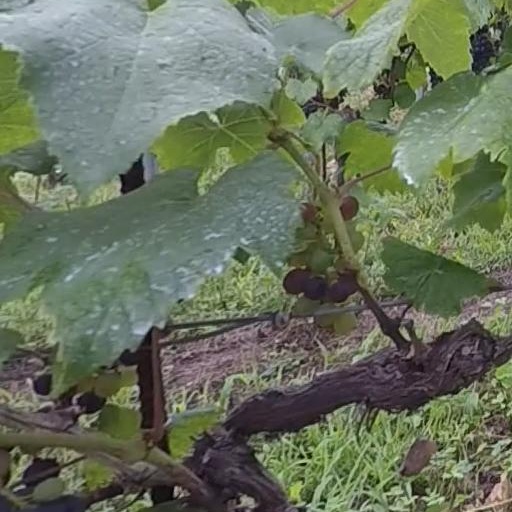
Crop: grape